USA Outdoor Track and Field Championships

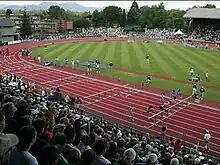
Hayward Field has hosted the championships over 10 times, the most of all venues.

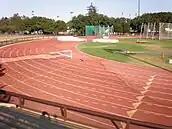
The Cobb Track and Angell Field stadium has played host to the championships on two occasions.

The track surface changed over these years. Synthetic tracks were used in the men's editions in 1963 (rubber), 1965, 1969, 1971, 1972 and from 1974 on. The tracks in the other years were cinders, sometimes with a mix of brick (1967, 1970 and 1973). 1923 was the First AAU Women’s National Championship.